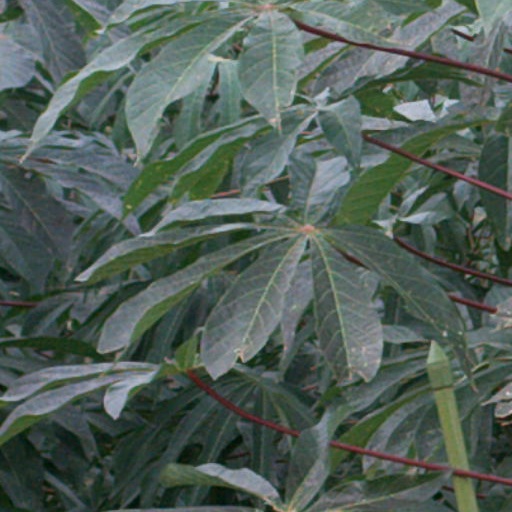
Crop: cassava